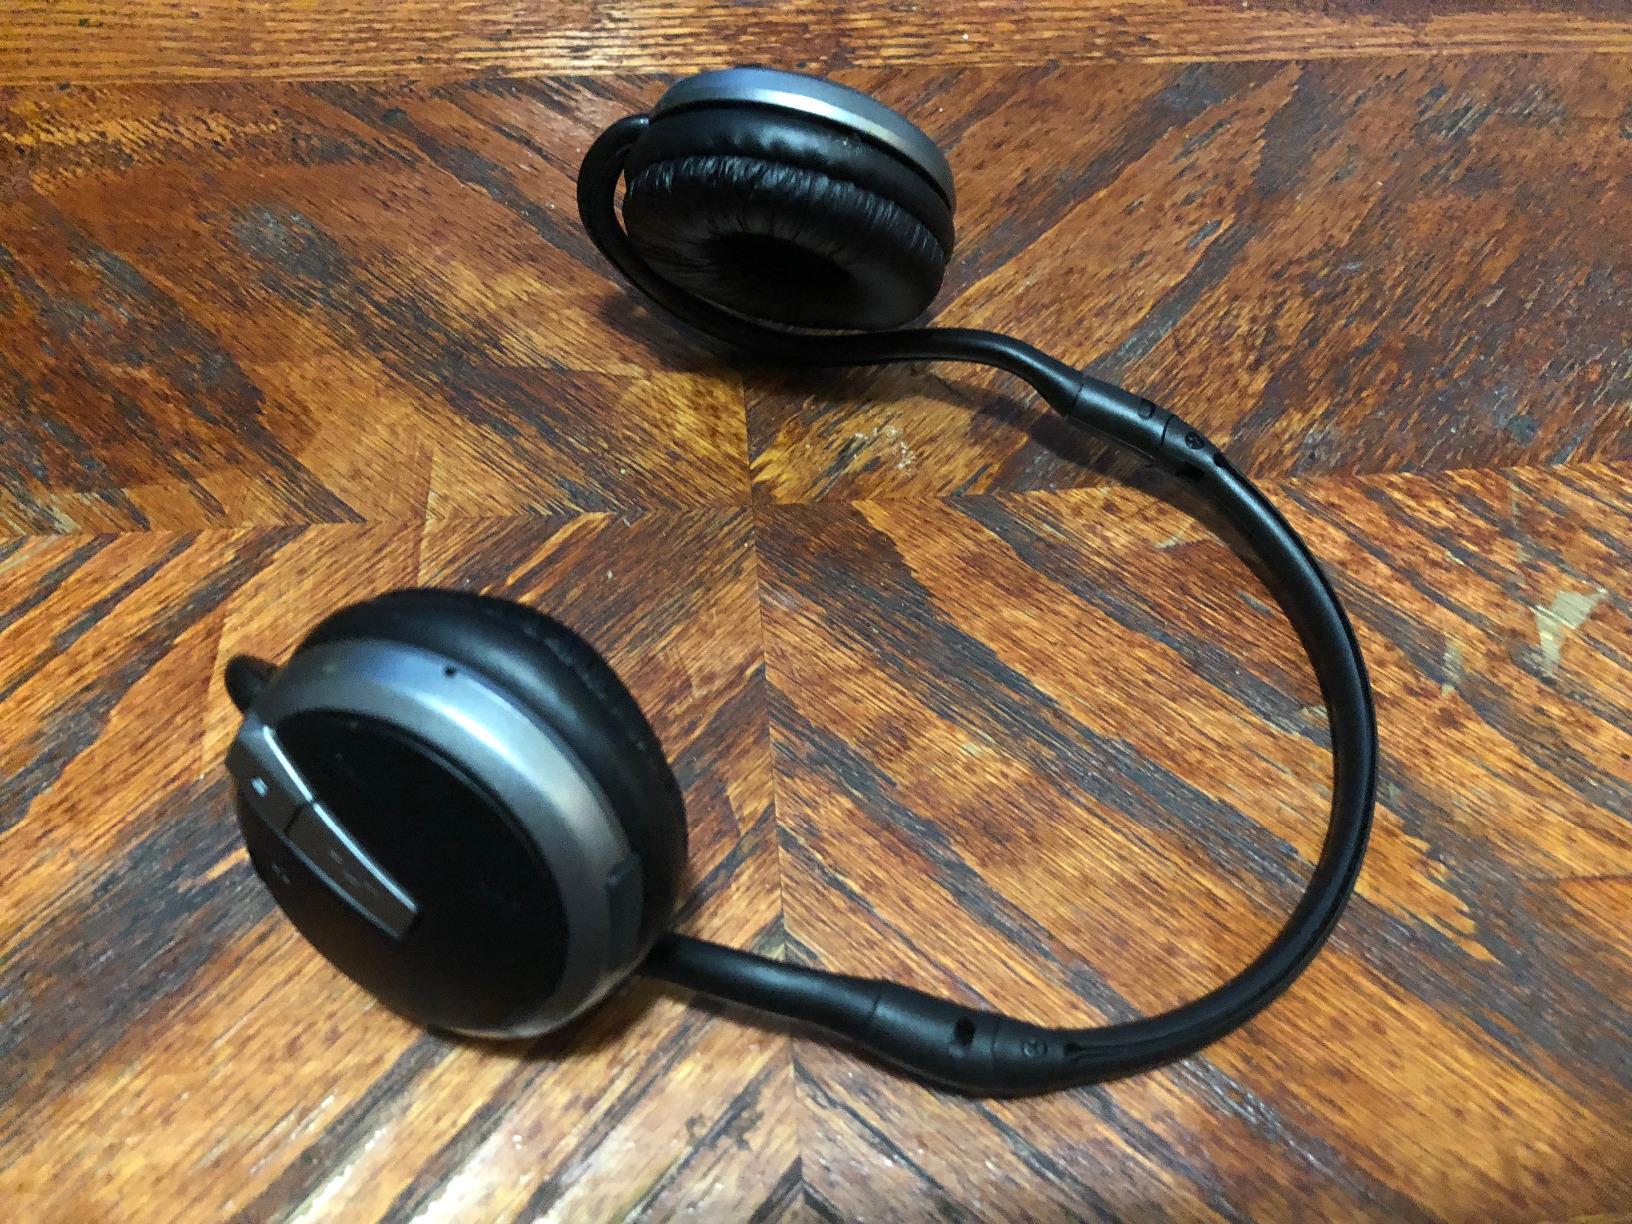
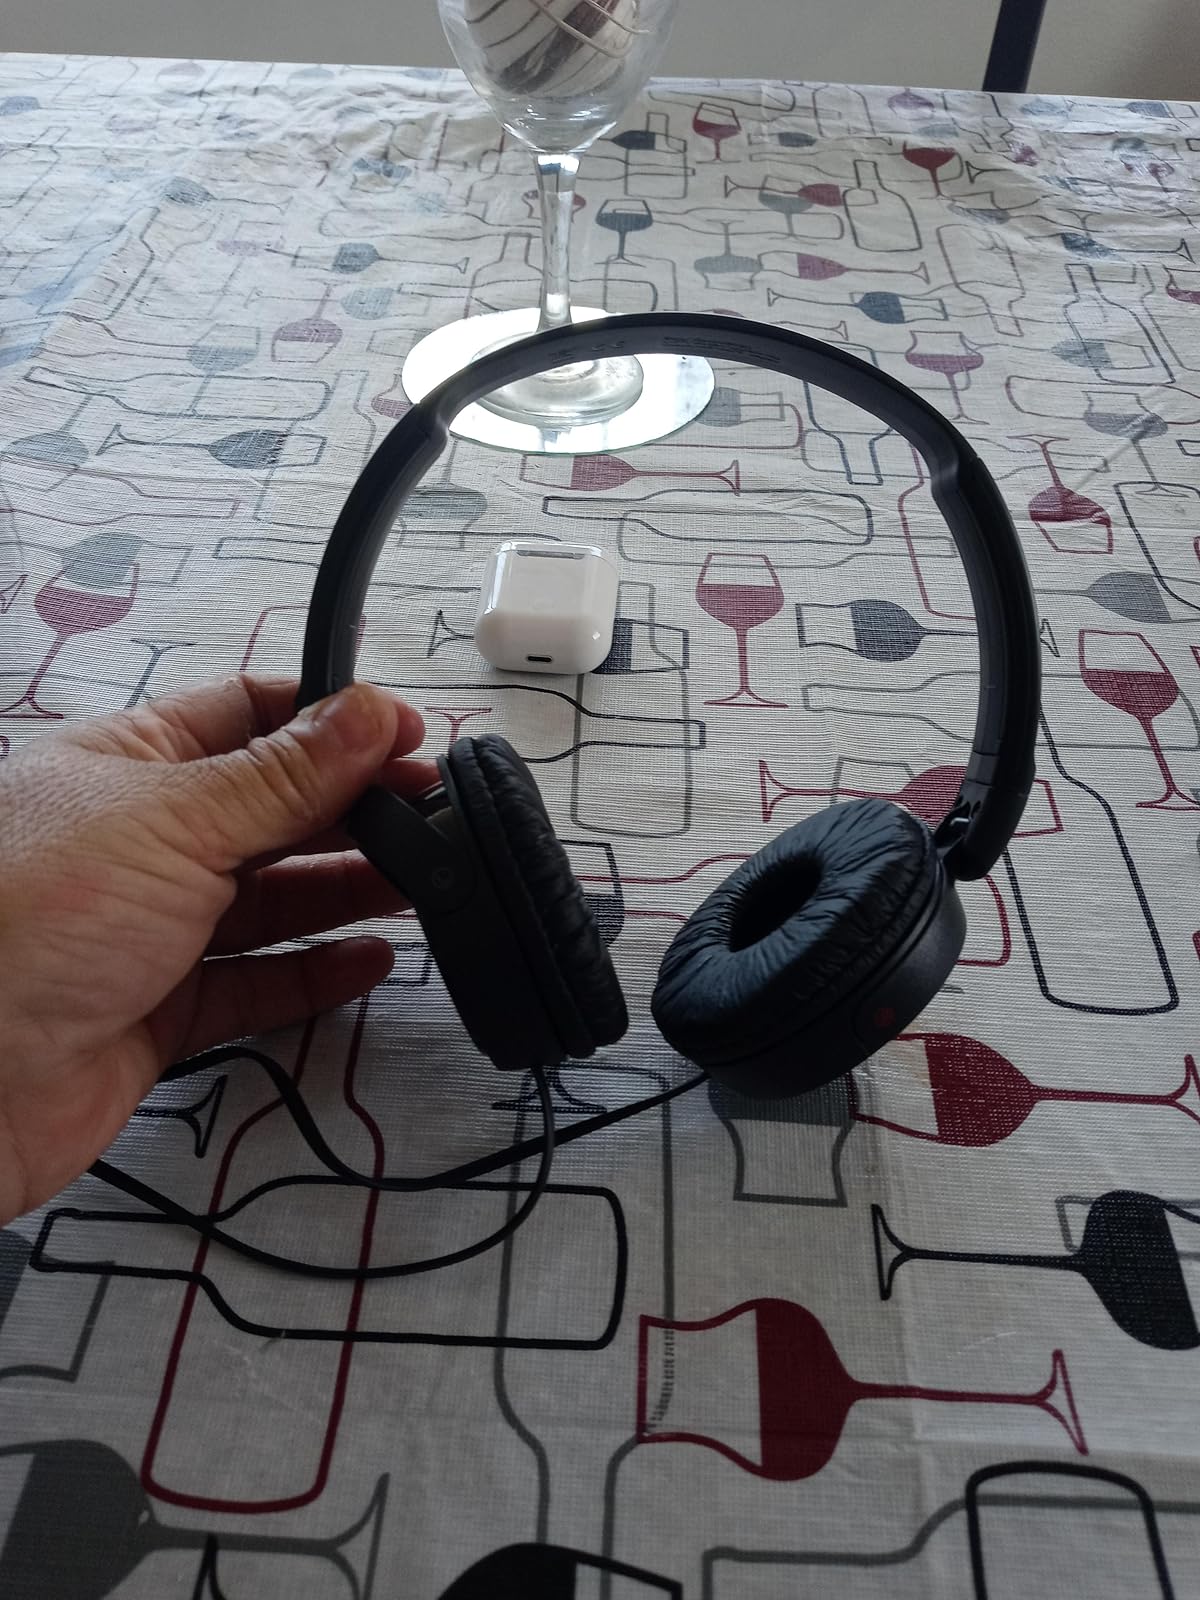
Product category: headphones
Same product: no